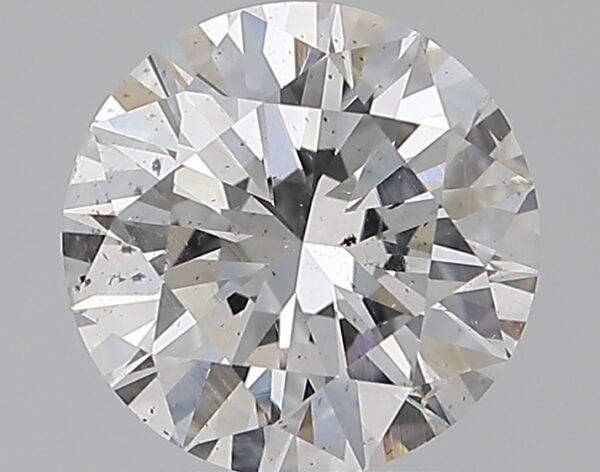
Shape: round
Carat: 2
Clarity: SI2
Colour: F
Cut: EX
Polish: EX
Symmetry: EX
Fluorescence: M
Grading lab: GIA
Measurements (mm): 8.11 x 8.16 x 4.96